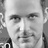
Emotion: happy